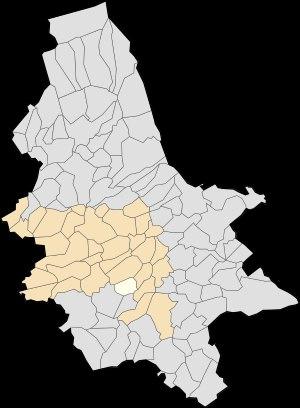
Ouve-Wirquin est une commune française située dans le département du Pas-de-Calais en région Hauts-de-France.